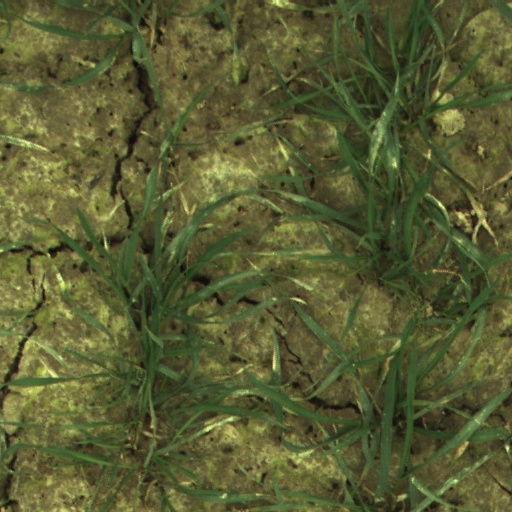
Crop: wheat